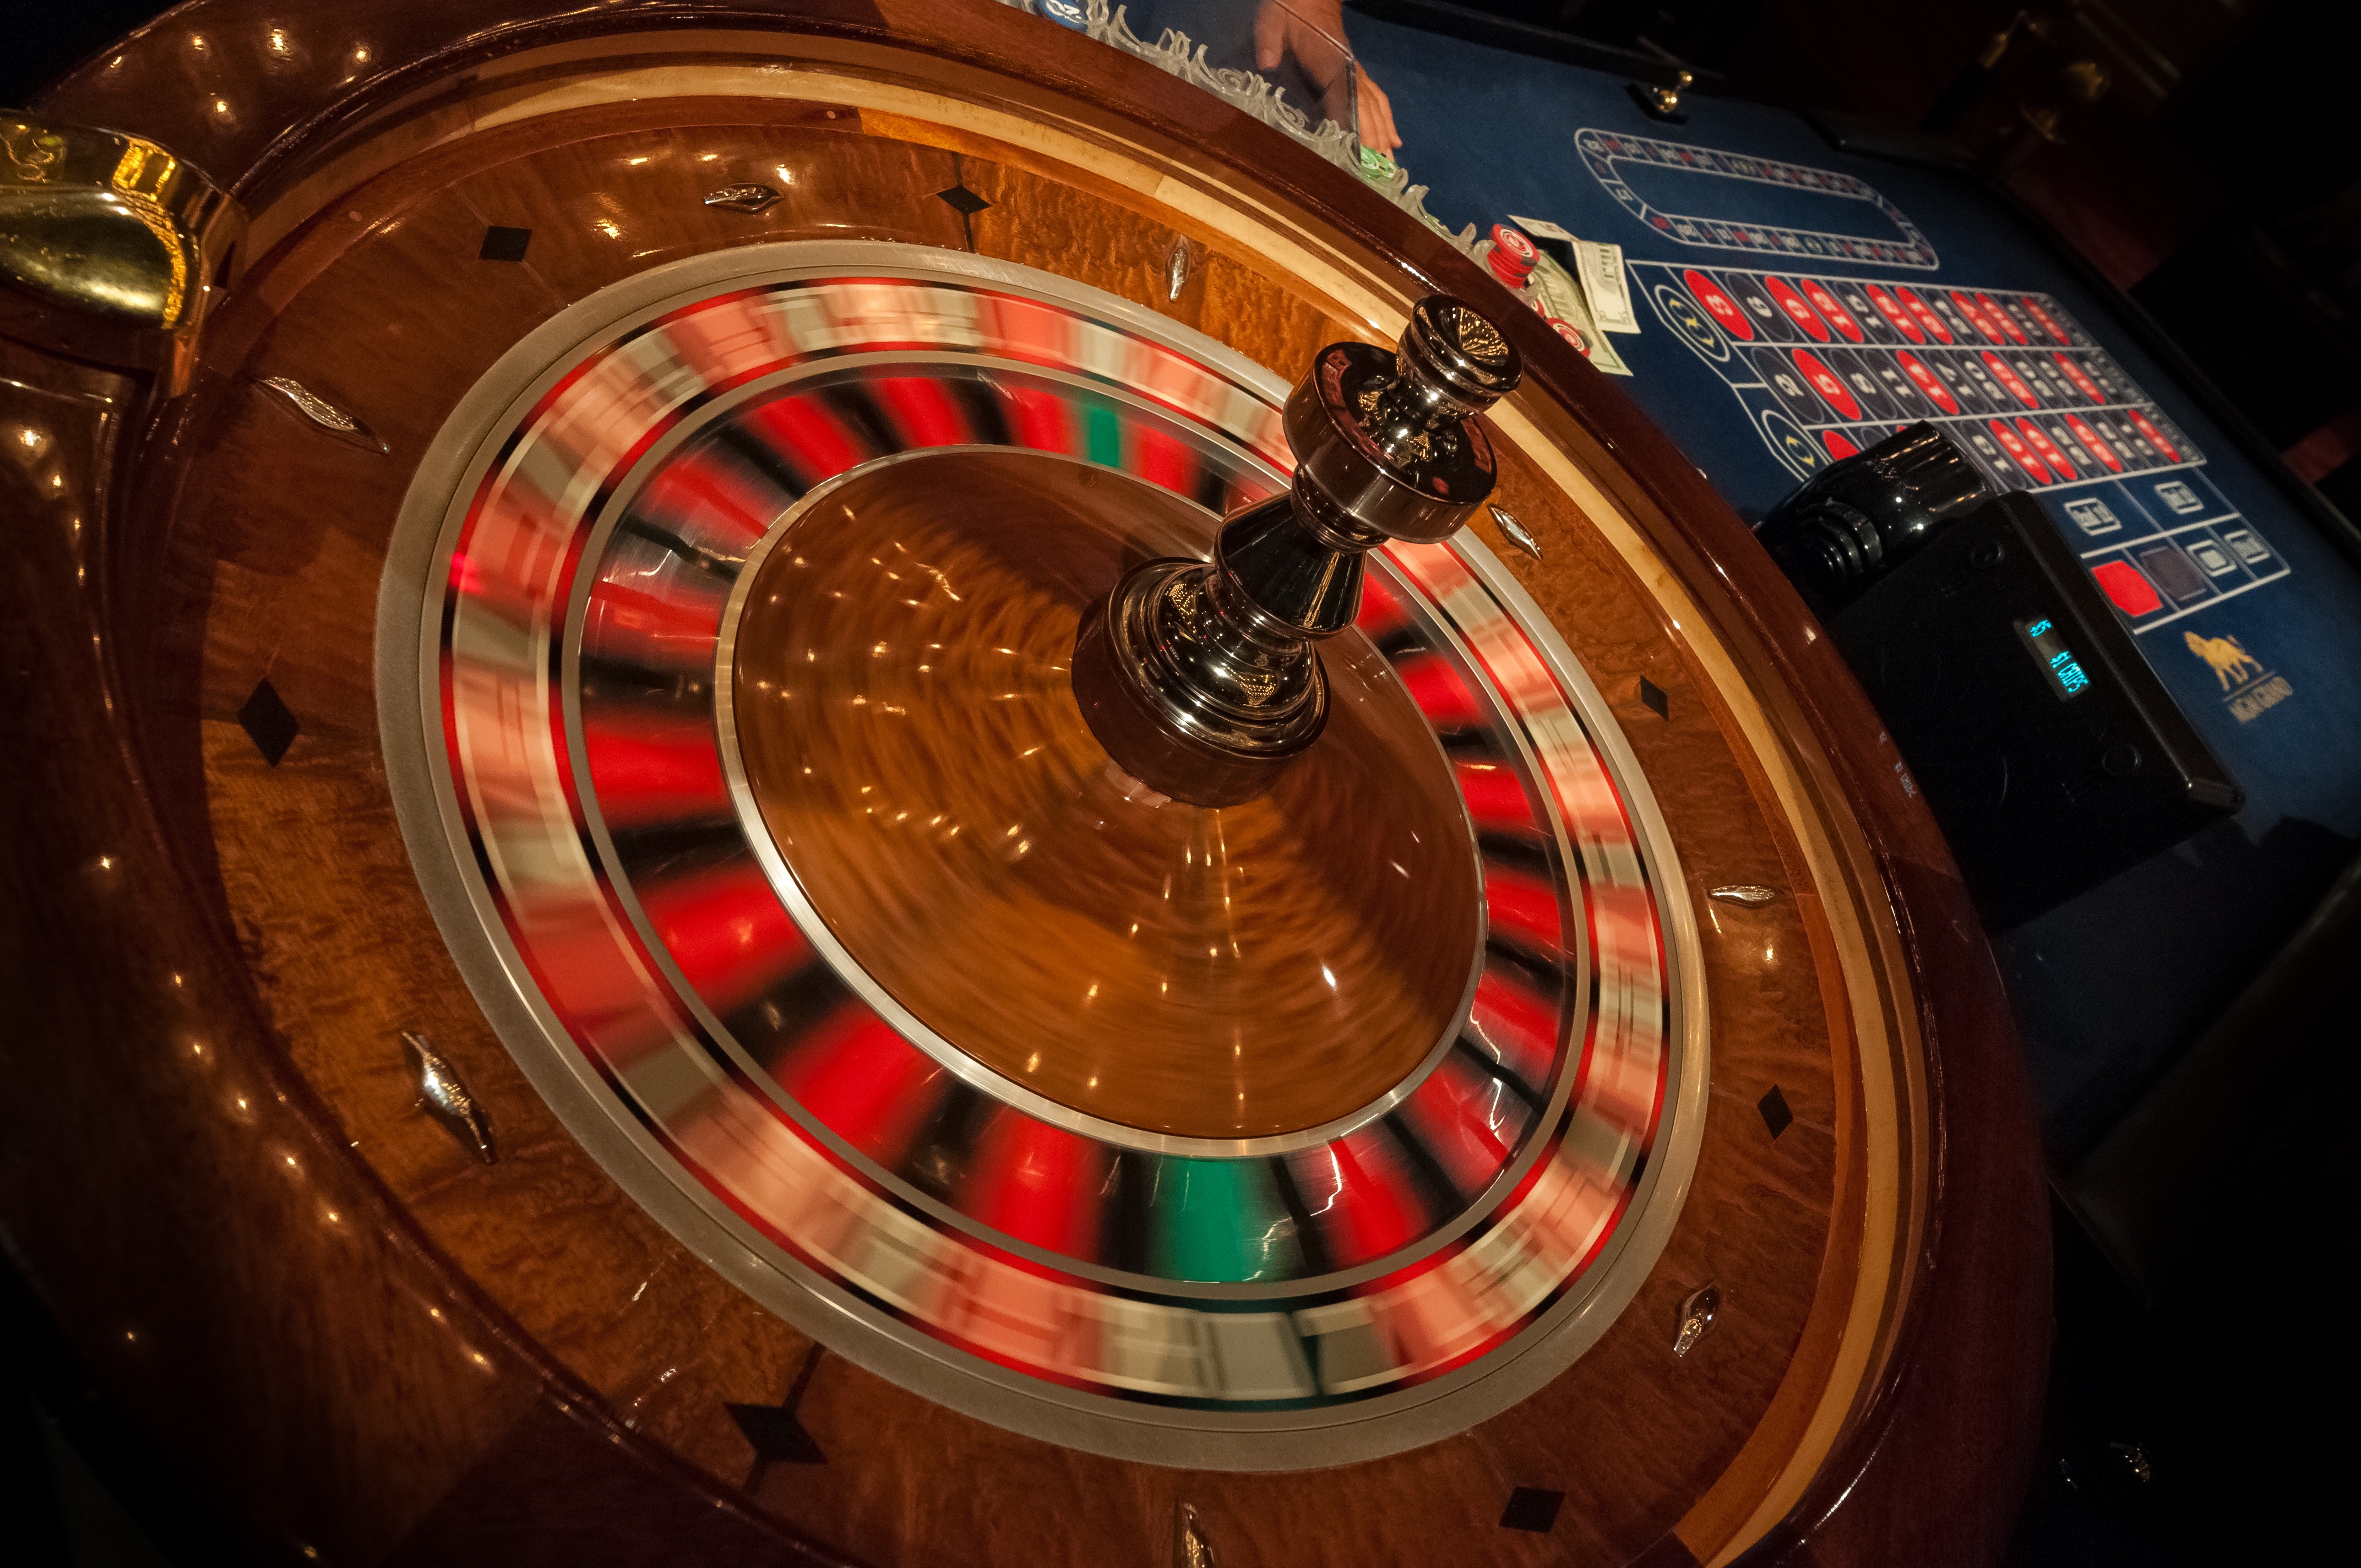
wheel, game, building, money, machine, casino, las vegas, roulette